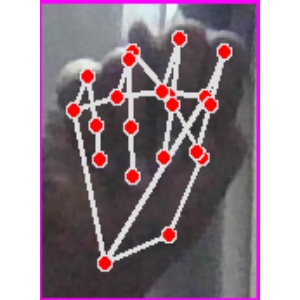
अक्षर: न